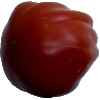
Label: Tomato Heart 1